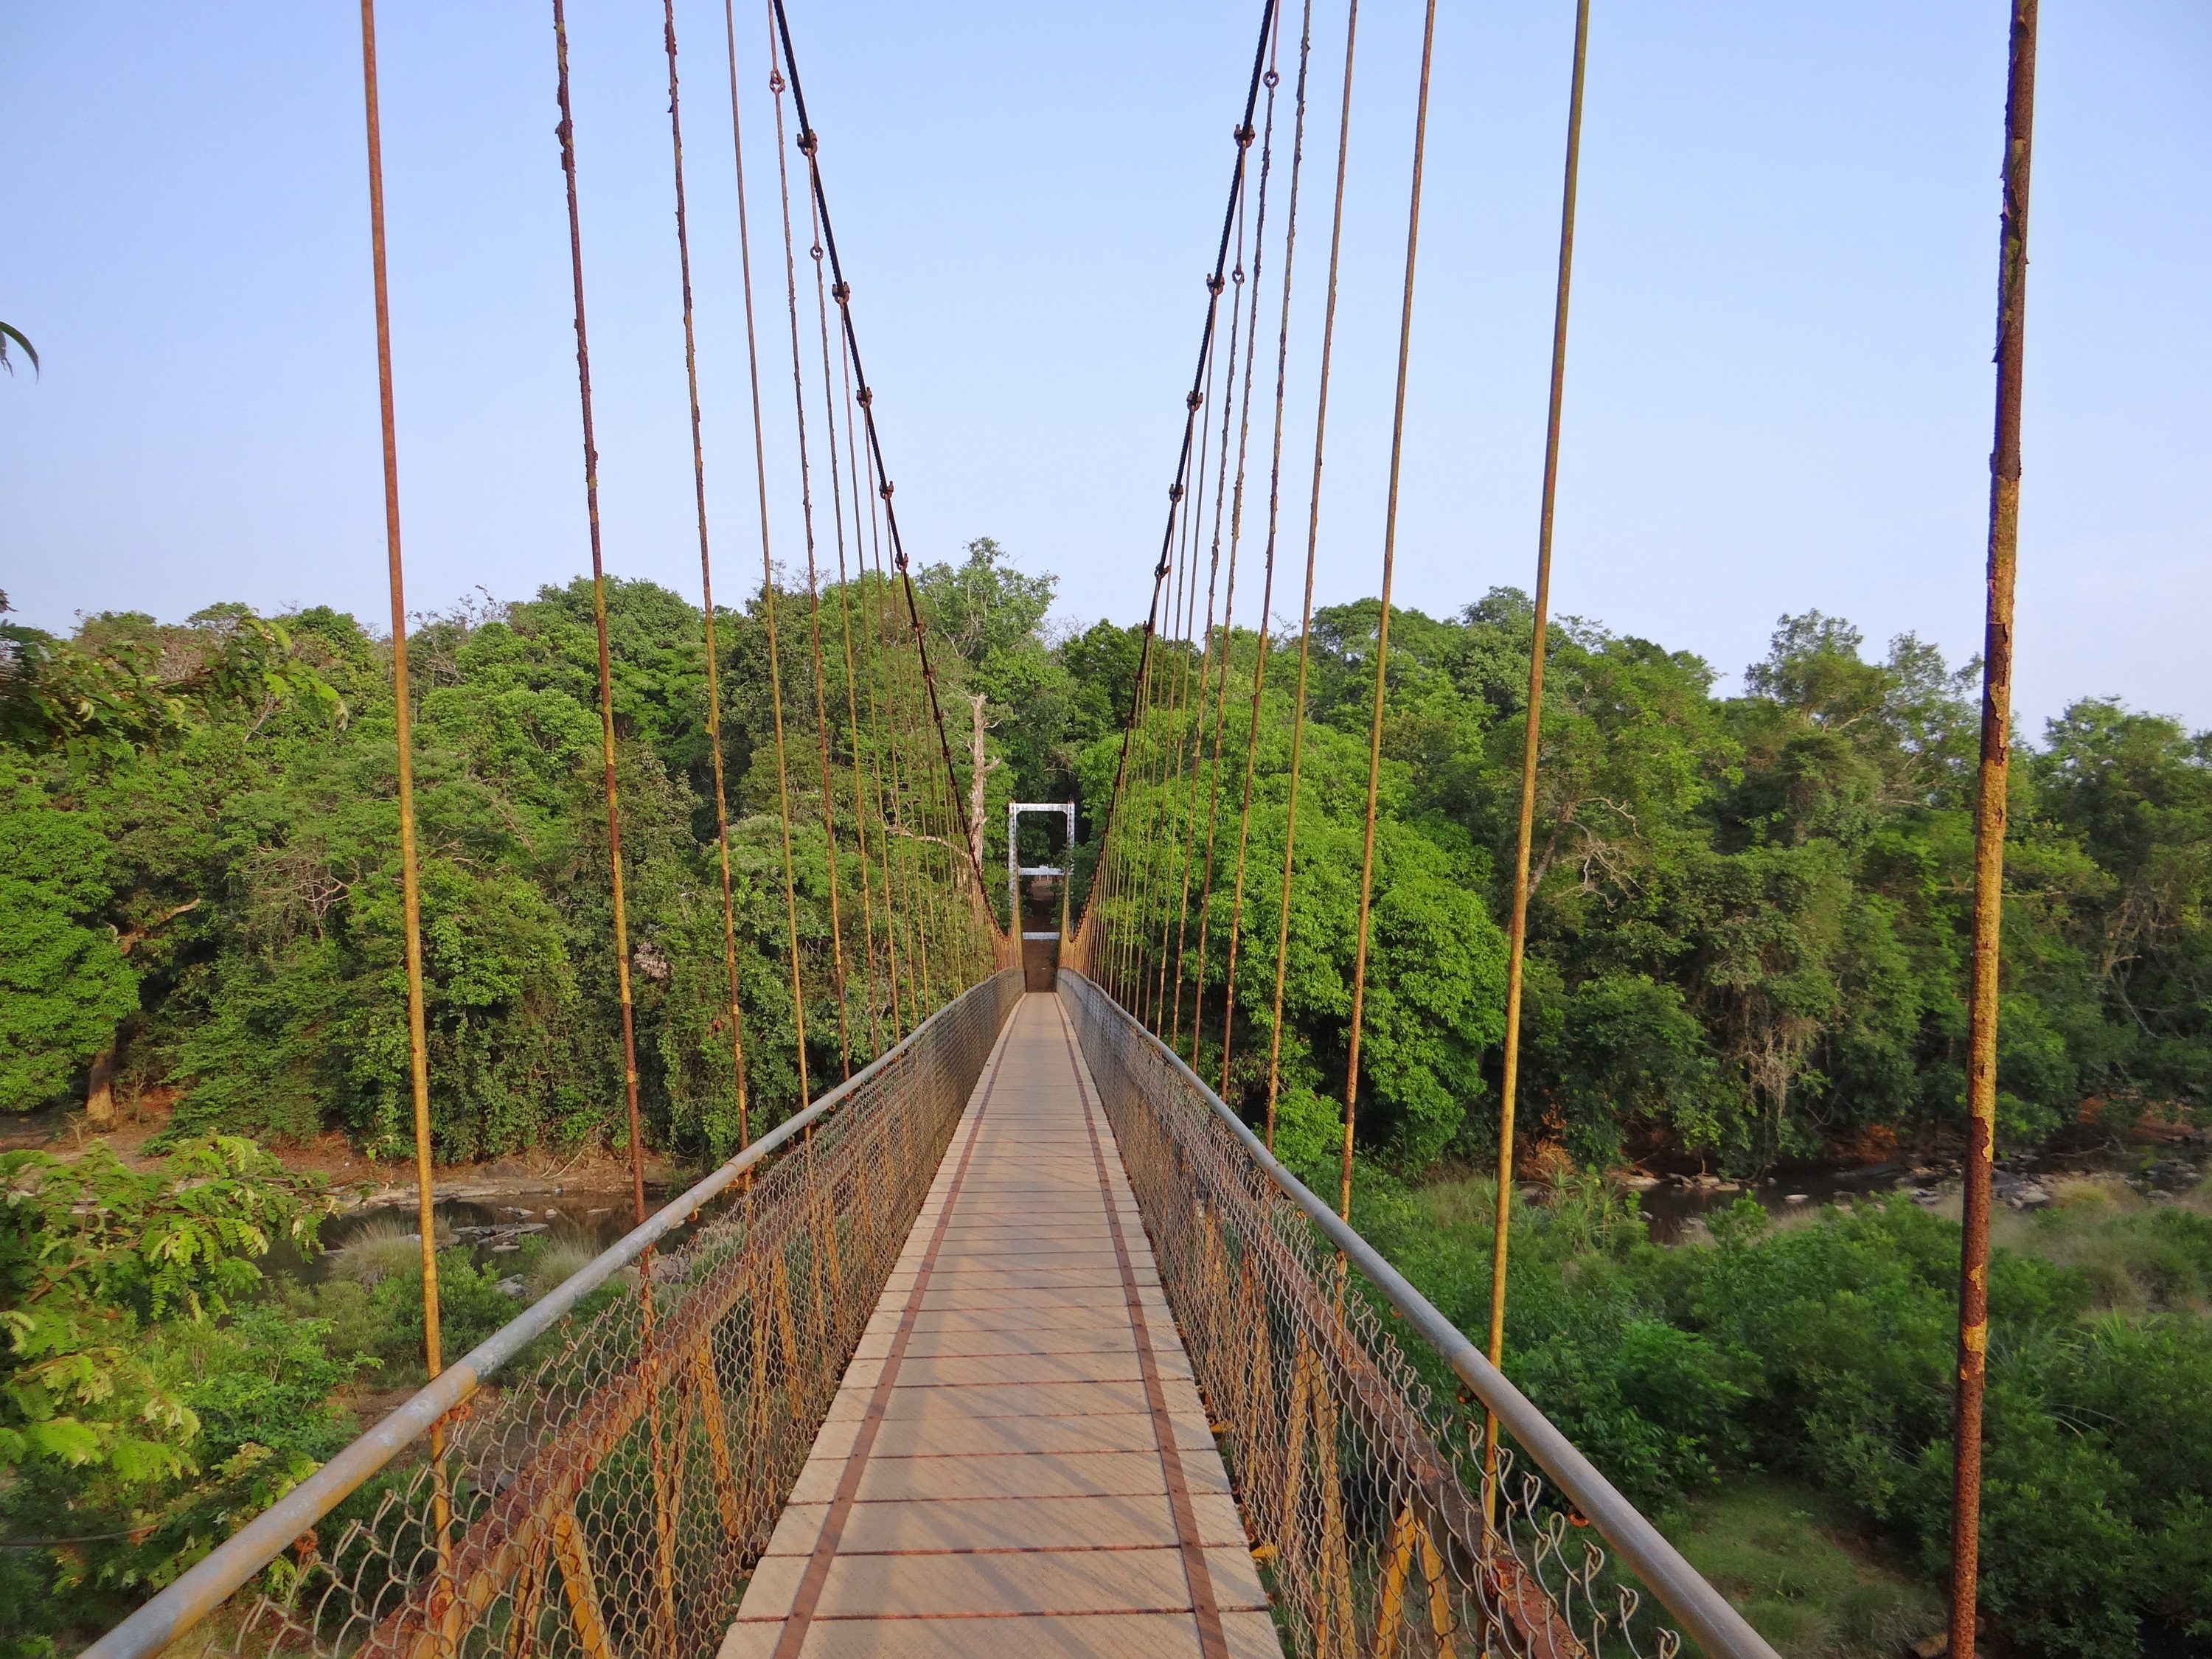
nature, rope, track, bridge, crossing, river, cable, suspension bridge, transport, suspension, hanging, footbridge, rope bridge, viaduct, india, suspended, karnataka, cable stayed bridge, truss bridge, western ghats, rolling stock, nonbuilding structure, sahasralinga, shalmala